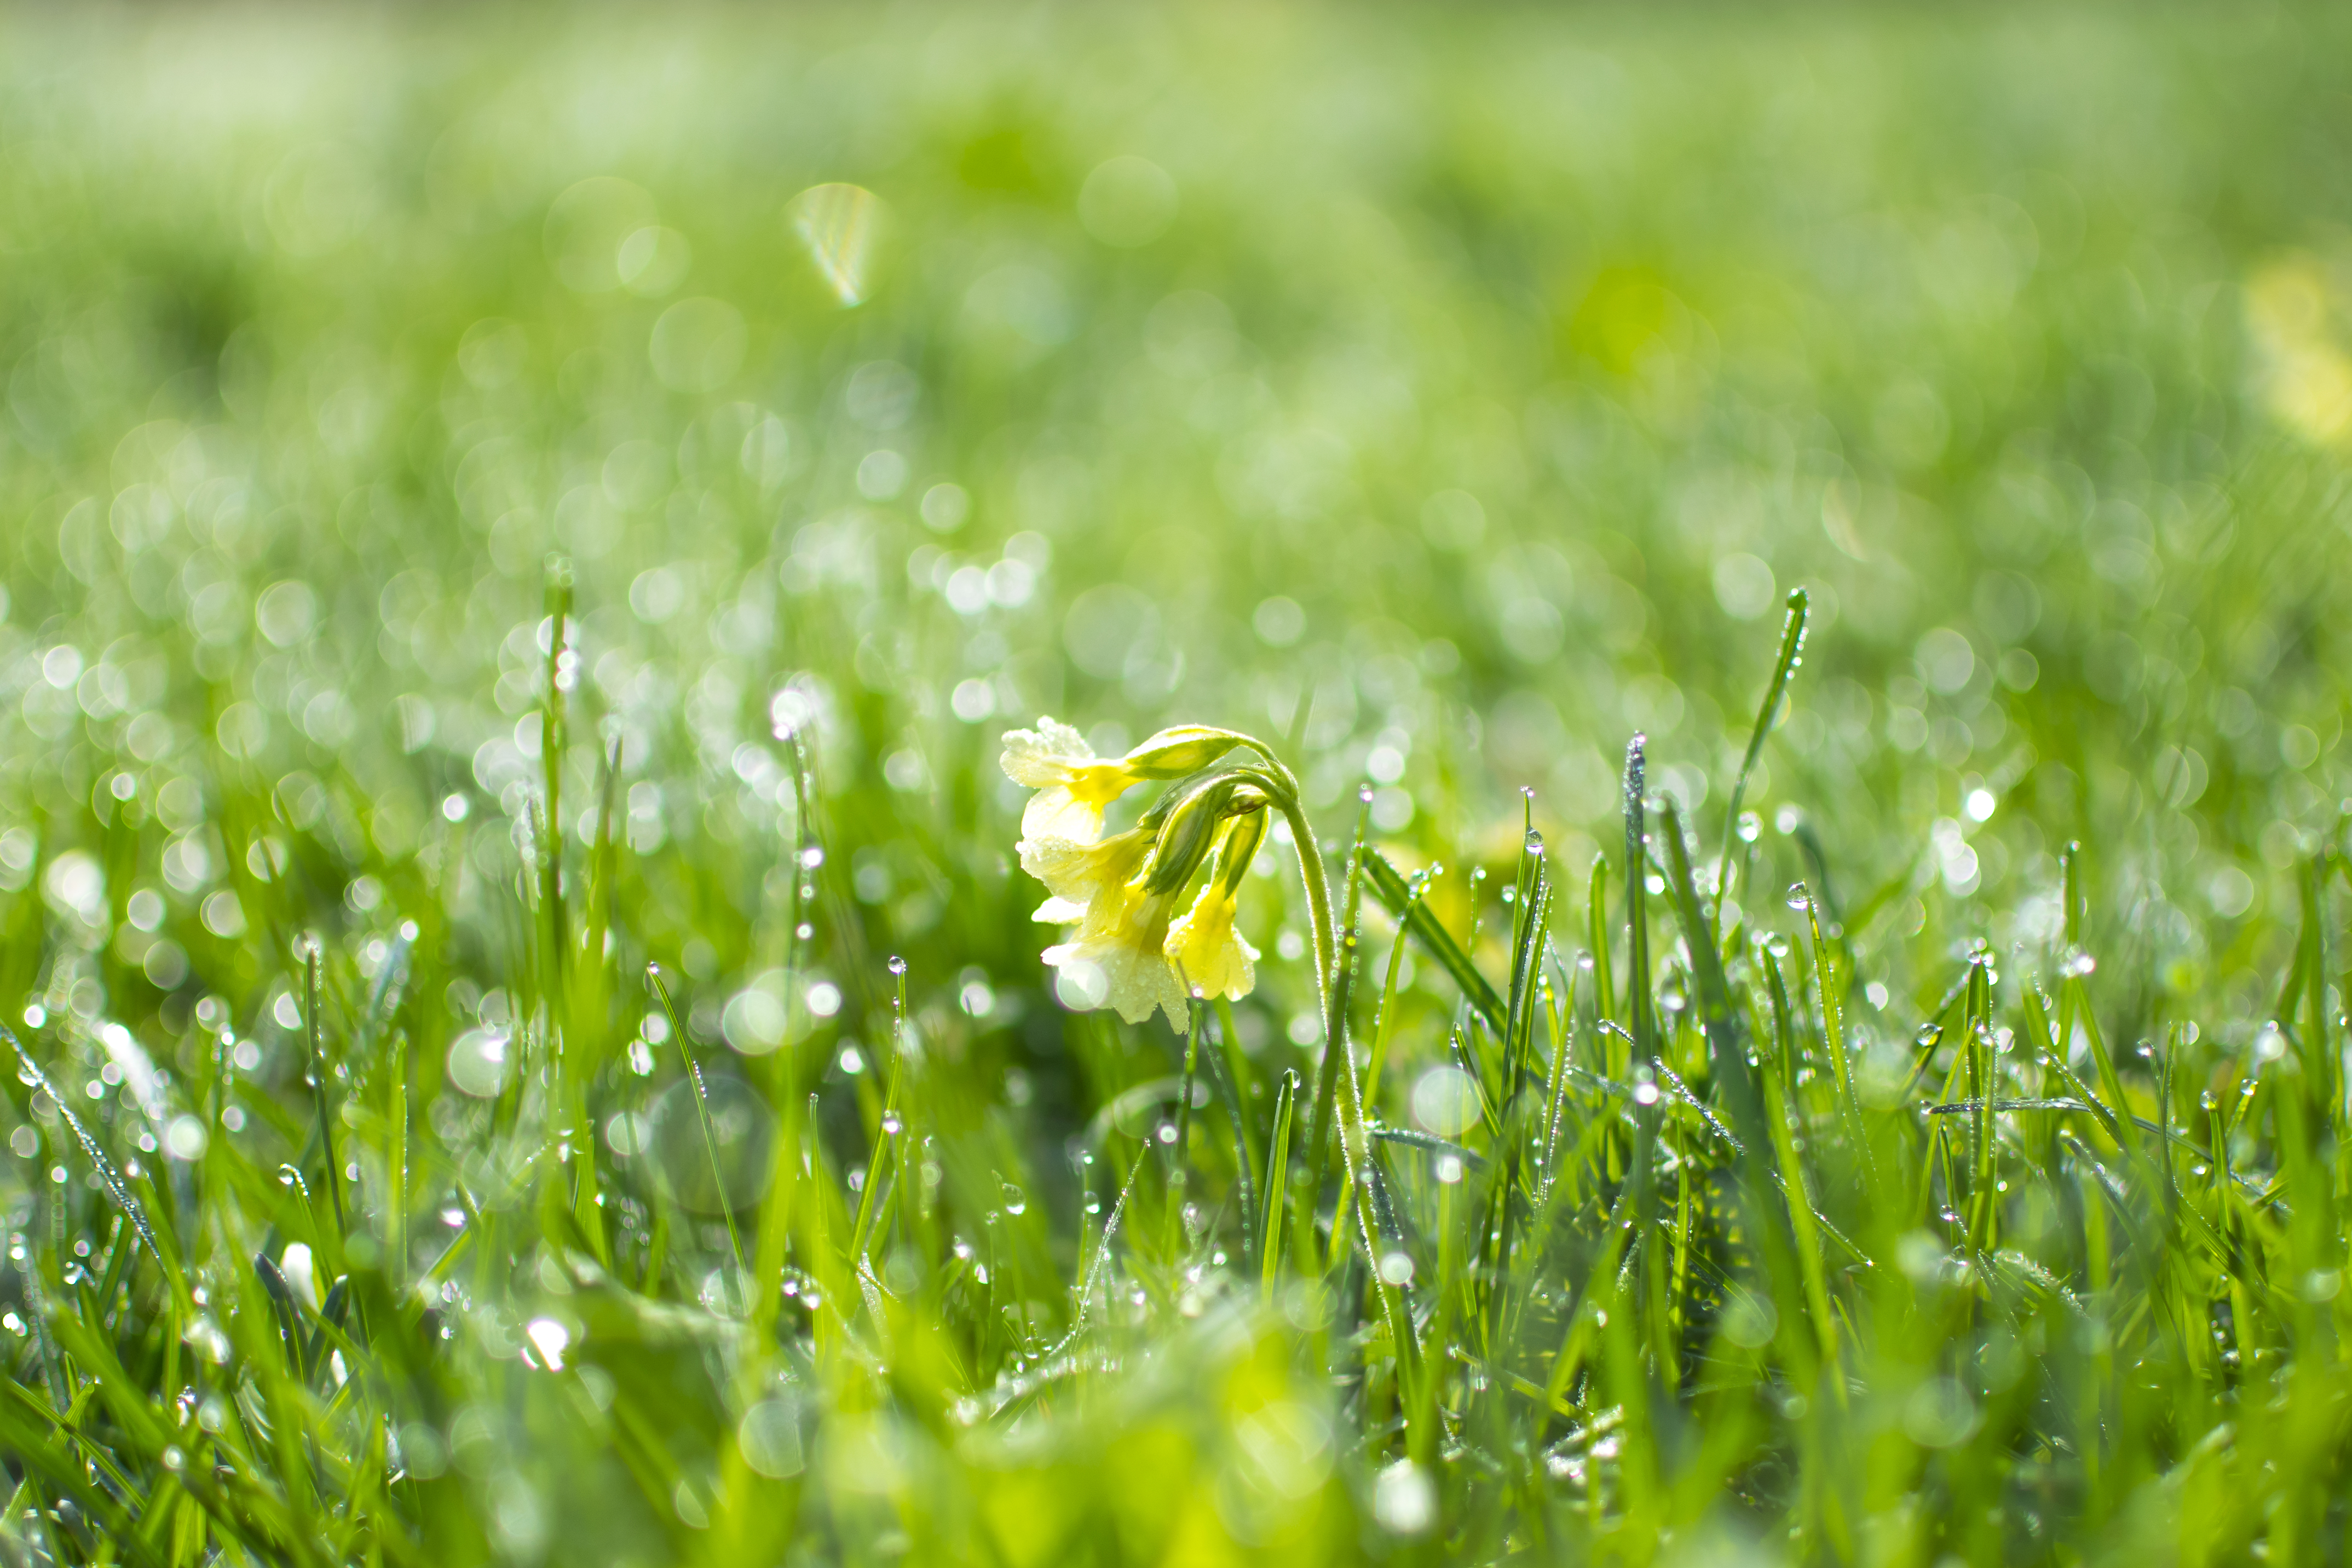
water, nature, grass, dew, plant, field, lawn, meadow, prairie, sunlight, leaf, flower, wet, spring, green, pasture, flora, greenery, wildflower, close up, primrose, droplets, grassland, habitat, moisture, macro photography, flowering plant, natural environment, grass family, plant stem